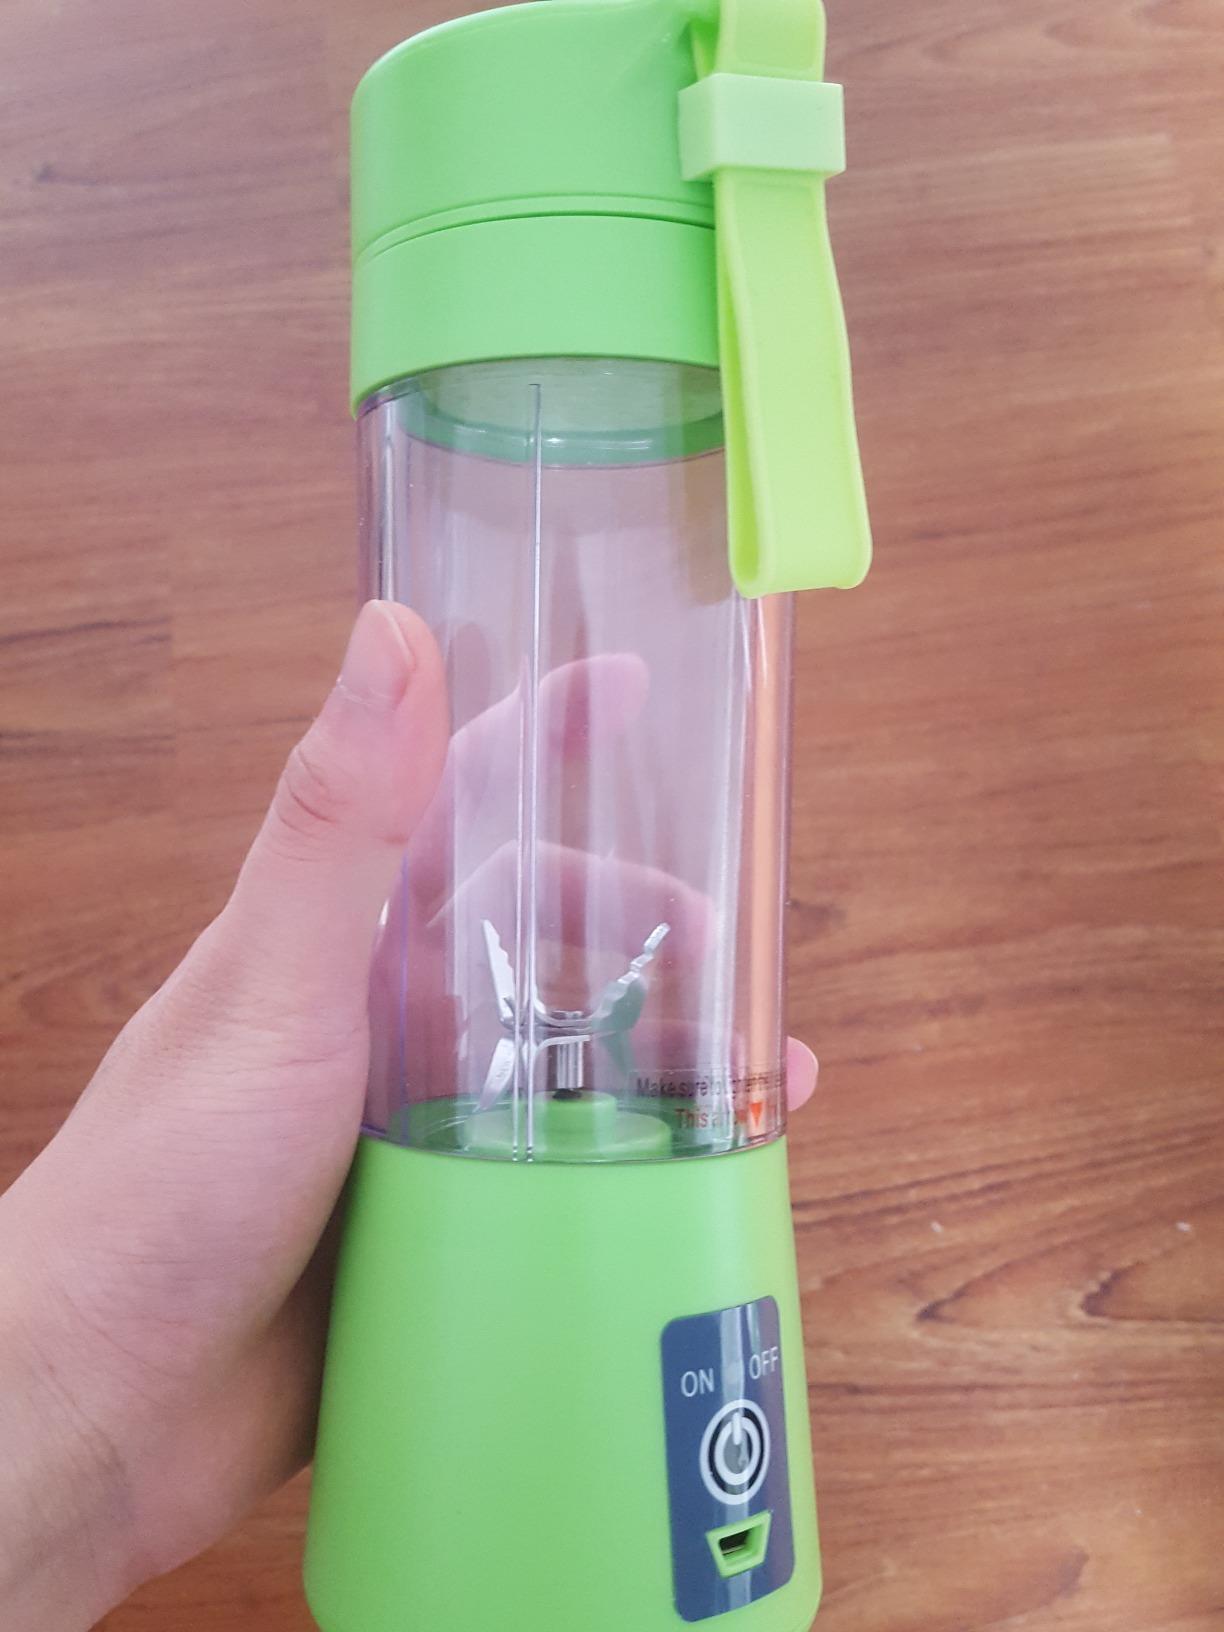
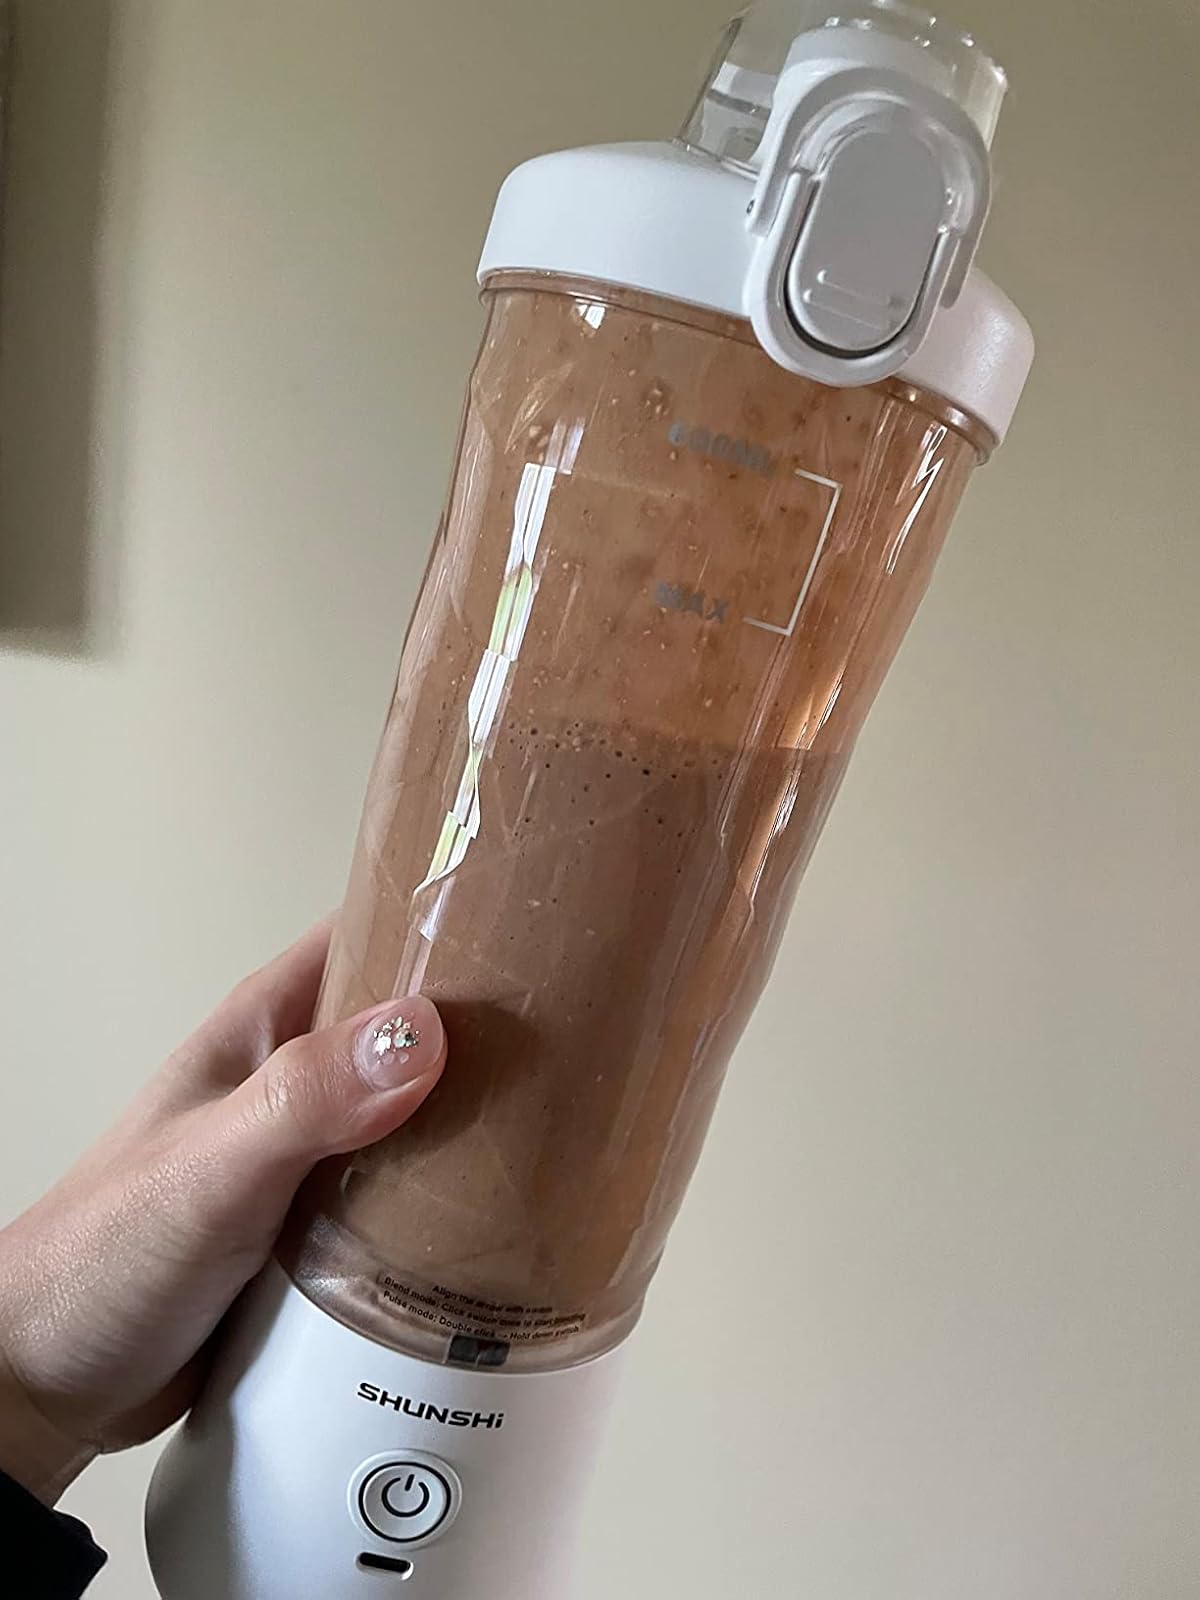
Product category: items_blender
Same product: no